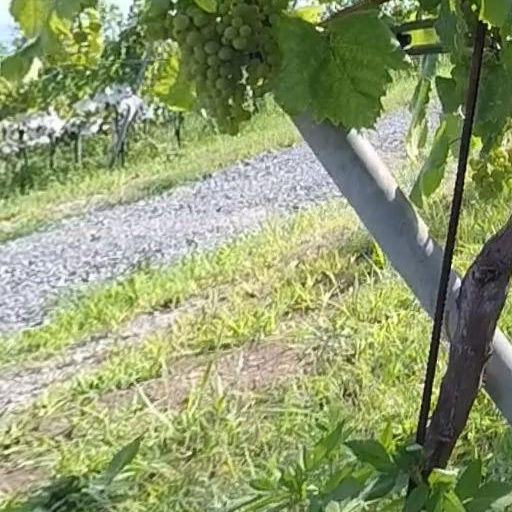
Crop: grape